Min Kyawzwa

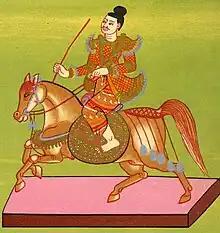
Min Kyawzwa Nat

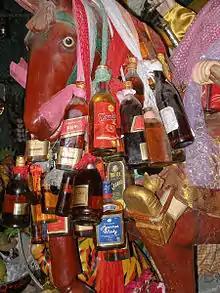
Offerings of alcohol and liquor to U Min Kyawzwa.

Min Kyawzwa (also known as U Min Gyaw and Ko Gyi Kyaw), is one of the 37 nats in the official pantheon of Burmese nats. He is a composite representation of multiple historical personalities. One version puts him as a son of King Theinhko of Pagan; he was murdered by his brother. Another version puts him as an adviser to King Alaungsithu of Pagan; he died an alcoholic. Another puts him as Crown Prince Minye Kyawswa of Ava, who fell in action in the Forty Years' War. Yet another version puts him as a son of the Lord of Pyay and Kuni Devi. He reportedly was a "drunkard and cock fighter and also a good rider", killed by his victims turned devils.